Junípero Serra

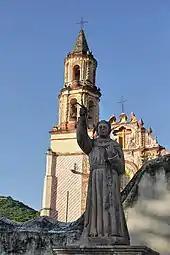
Serra monument in , a city named after Serra in Querétaro, Mexico

In 1737, Serra became a priest, and three years later earned an ecclesiastical license to teach philosophy at the Convento de San Francisco. His philosophy course, including over 60 students, lasted three years. Among his students were fellow future missionaries Francisco Palóu and Juan Crespí. When the course ended in 1743, Serra told his students: "I desire nothing more from you than this, that when the news of my death shall have reached your ears, I ask you to say for the benefit of my soul: 'May he rest in peace.' Nor shall I omit to do the same for you so that all of us will attain the goal for which we have been created."